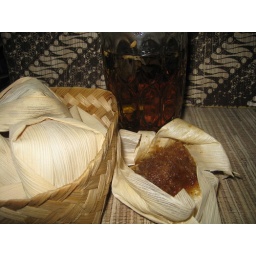
hard tea leaves infusion with sticky rice and brown sugar cake wrapped in corn leaves